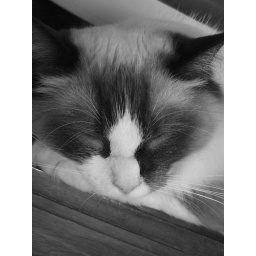
Charlie in black & white